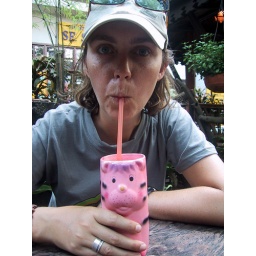
watermelon shake in slightly ridiculous mug on Kao San Road